Ursula von der Leyen

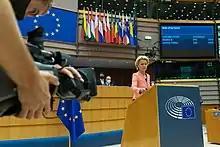
Von der Leyen delivering her first State of the European Union address on 16 September 2020

On 2 July 2019, von der Leyen was proposed by the European Council as their candidate for the office of President of the European Commission. On 16 July, her nomination was approved by the European Parliament with 383 to 327 votes. Germany abstained from the vote to nominate her. An article in "The Guardian" said that the reason for Germany's refusal to support her nomination in the European Council was that von der Leyen was considered divisive in her home country. She is the first woman to hold the office and the first German since the commission's first president, Walter Hallstein.